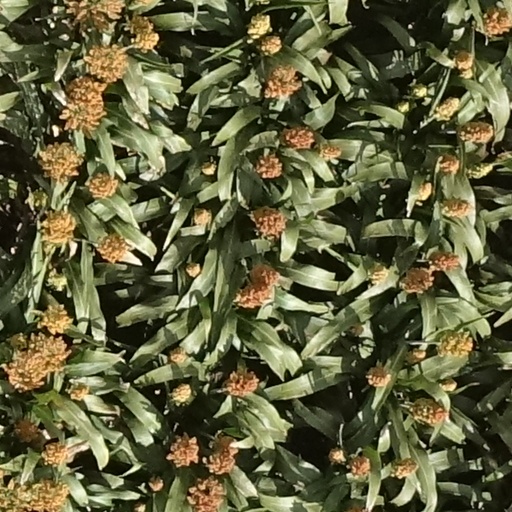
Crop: sorghum